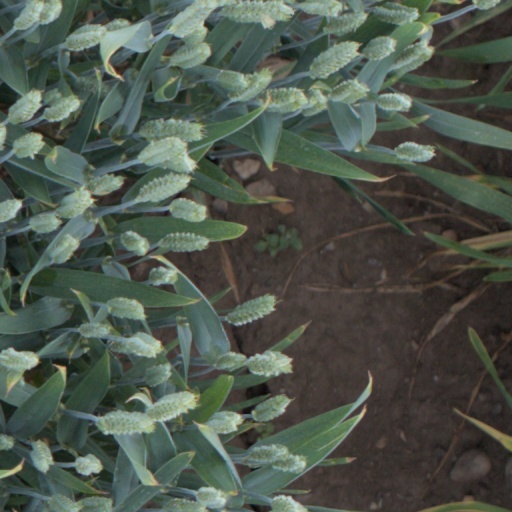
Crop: wheat